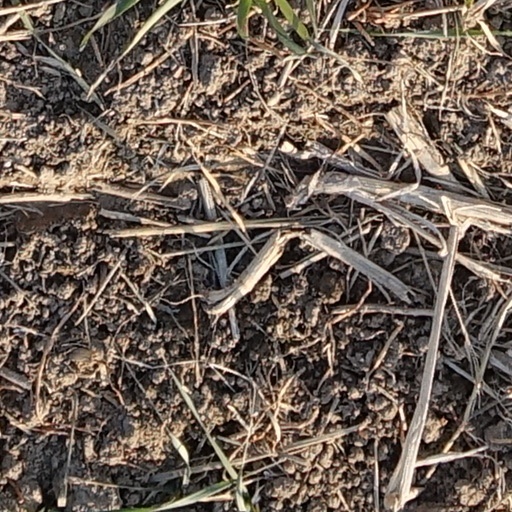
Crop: wheat